Vietnamese National Army

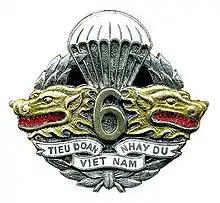
TDND 6 emblem.

Organized as a modern army the Ground Force included artillery, infantry, signal communications and armored cavalry units.